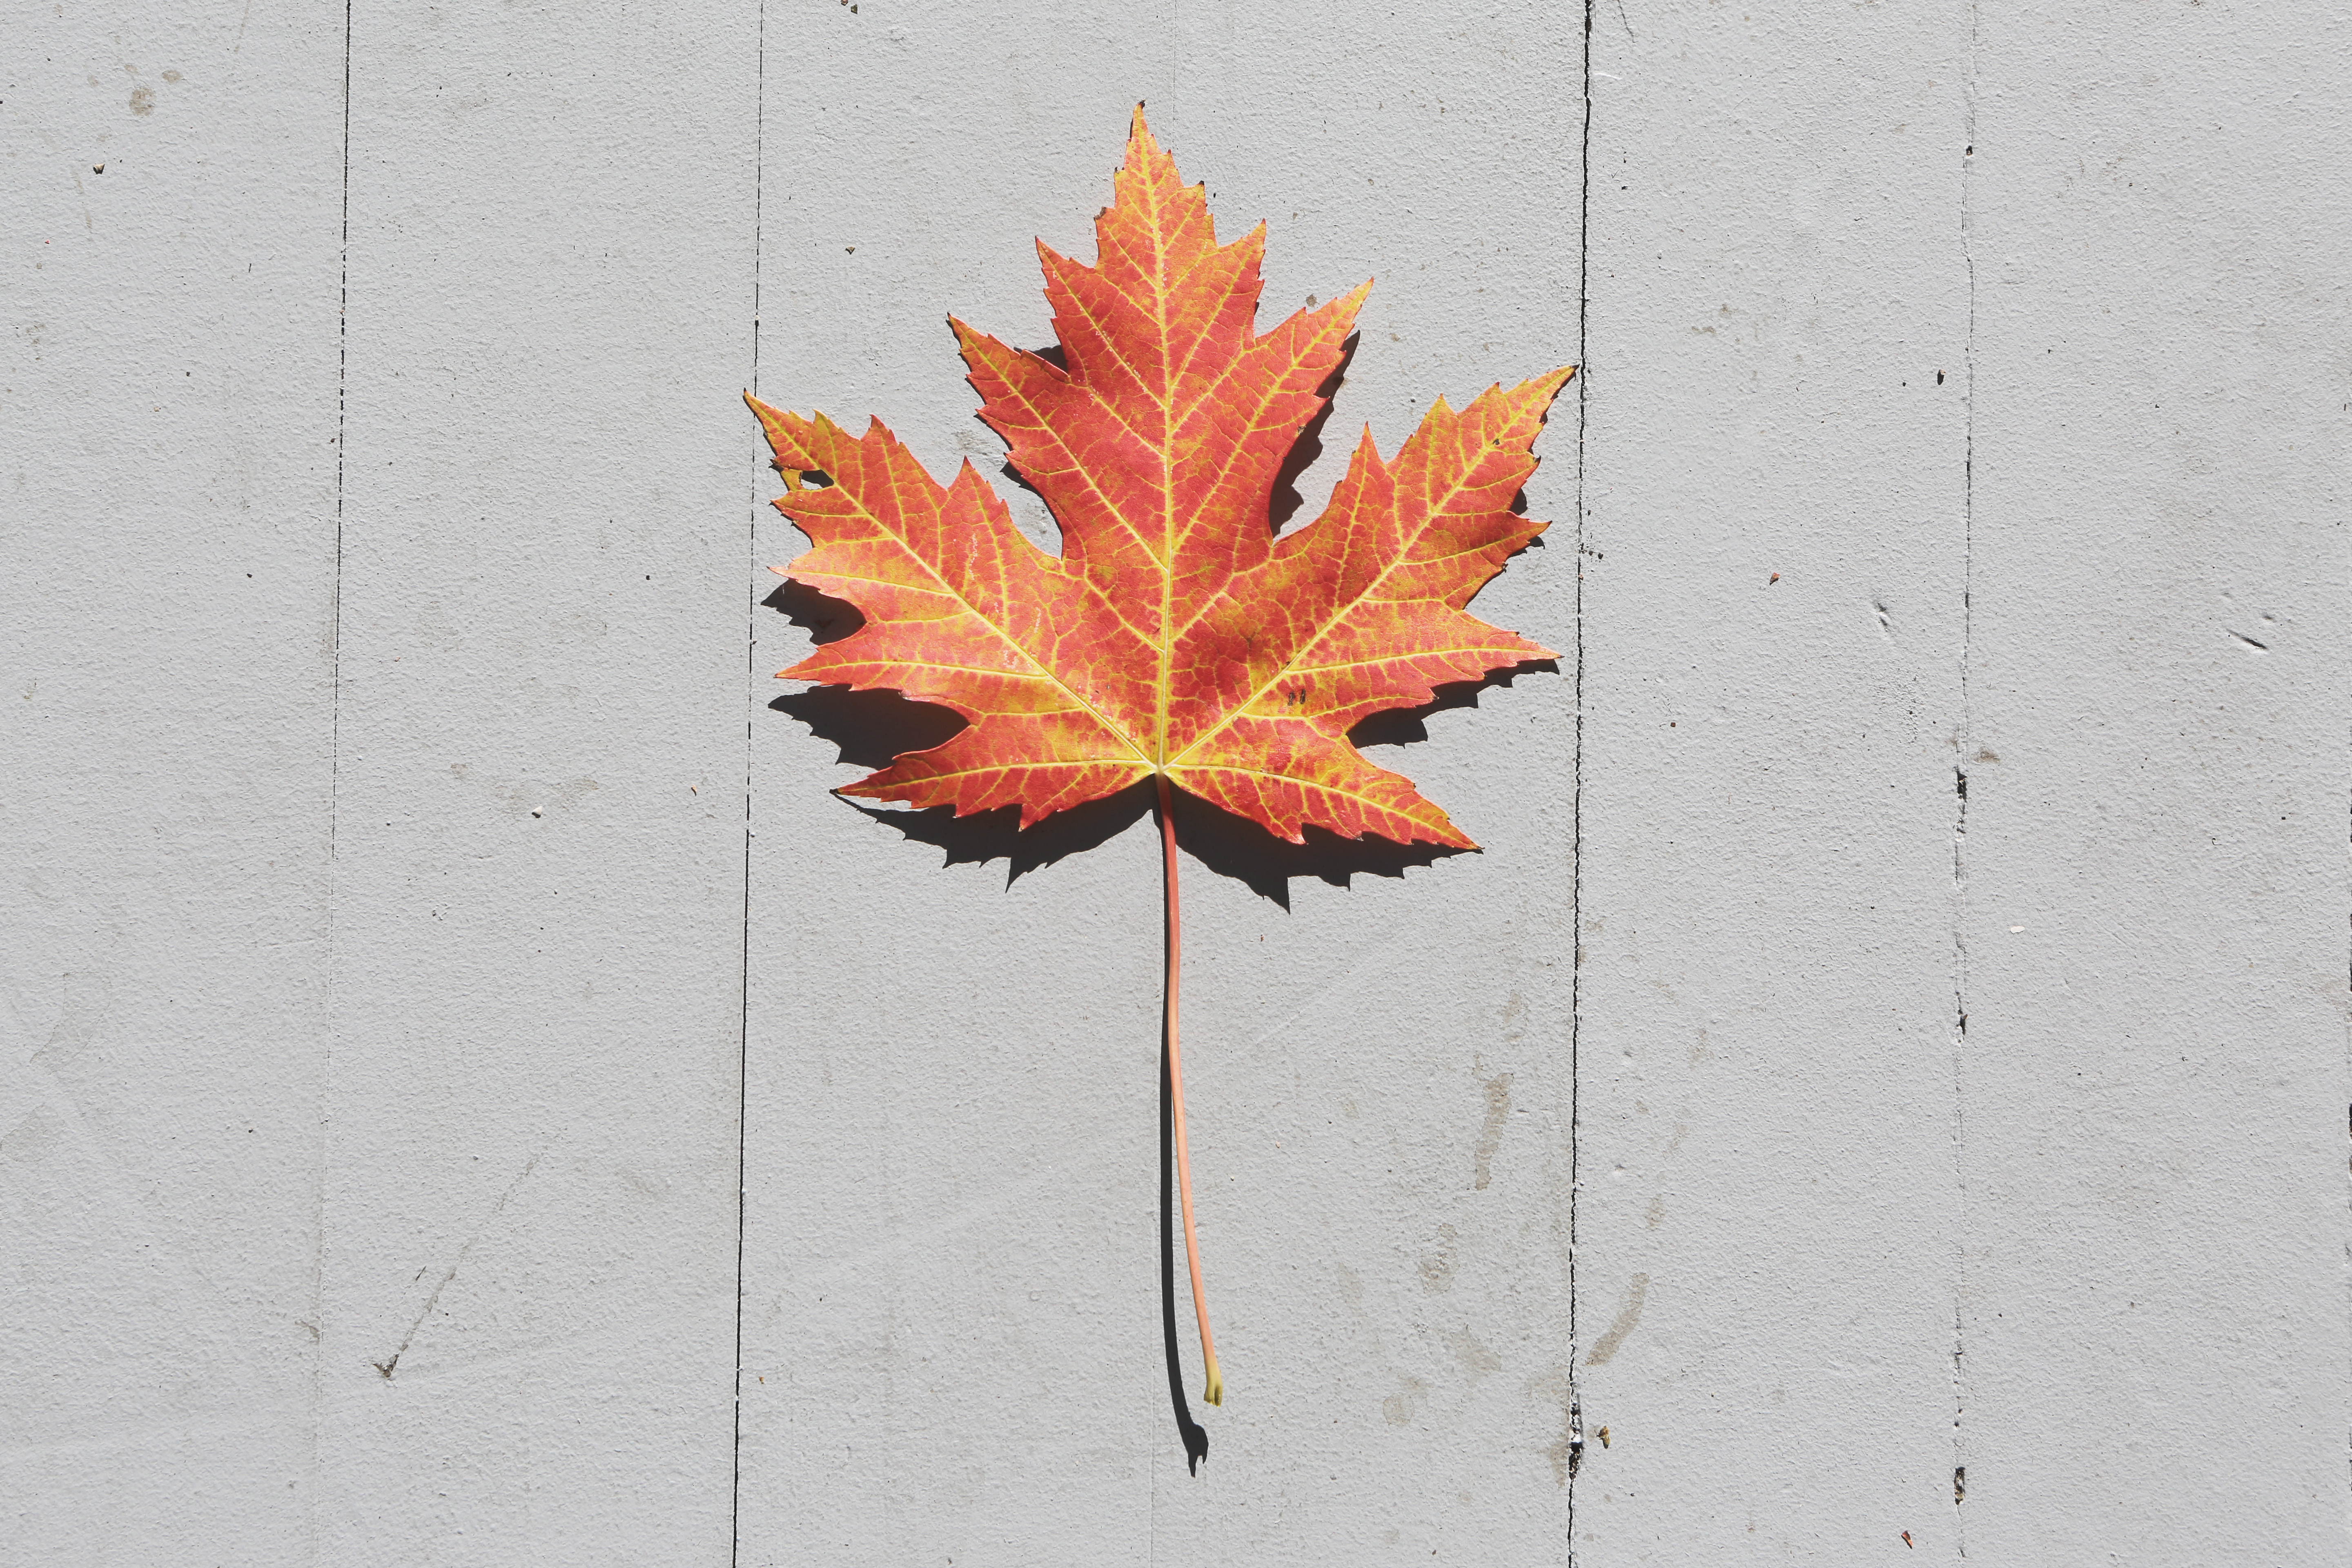
tree, branch, plant, leaf, fall, flower, red, autumn, season, maple tree, maple leaf, flowering plant, woody plant, land plant